Jug McSpaden

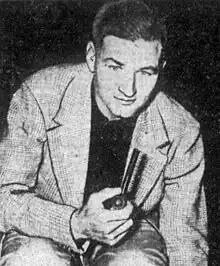
McSpaden, circa 1943

Harold Lee "Jug" McSpaden (July 21, 1908 – April 22, 1996) was an American professional golfer, and golf course architect.